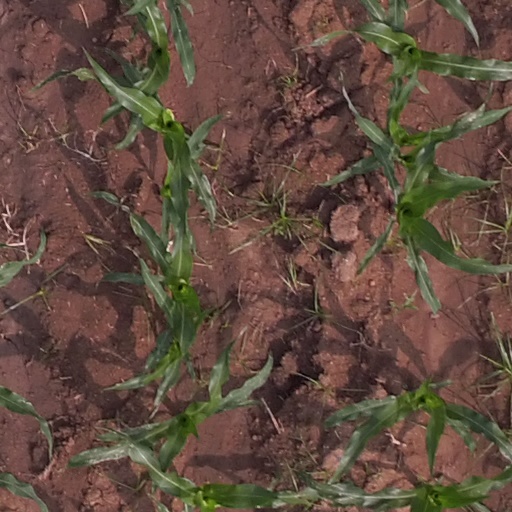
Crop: maize; corn